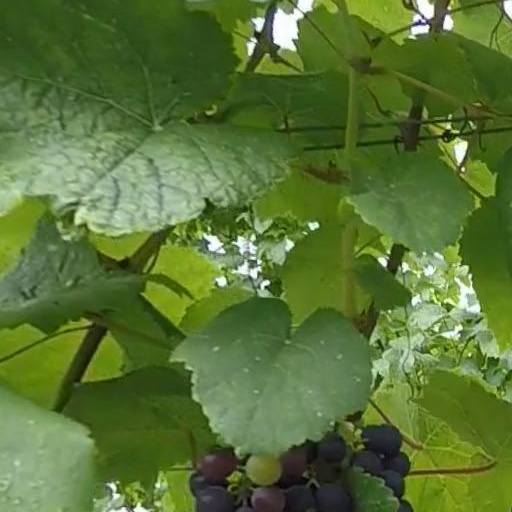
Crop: grape